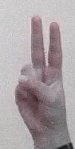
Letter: taa